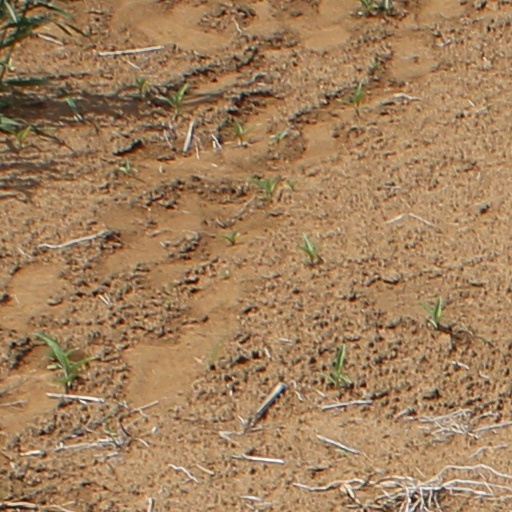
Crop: wheat